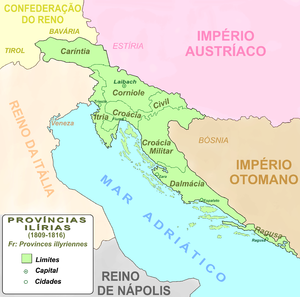
Provinces illyriennes (1809-1816)